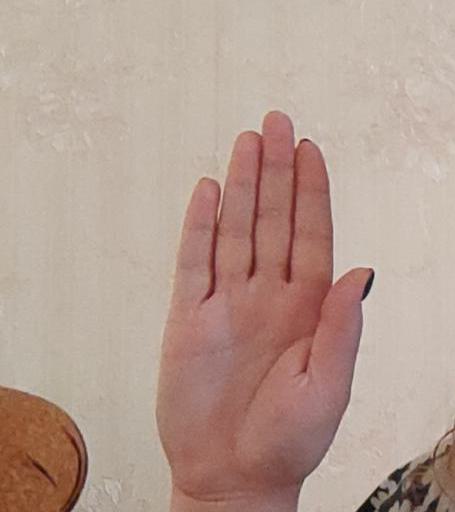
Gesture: stop